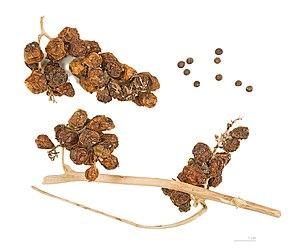
Le Tamier commun ou Herbe aux femmes battues, est une espèce de plantes grimpantes monocotylédones de la famille des ignames.